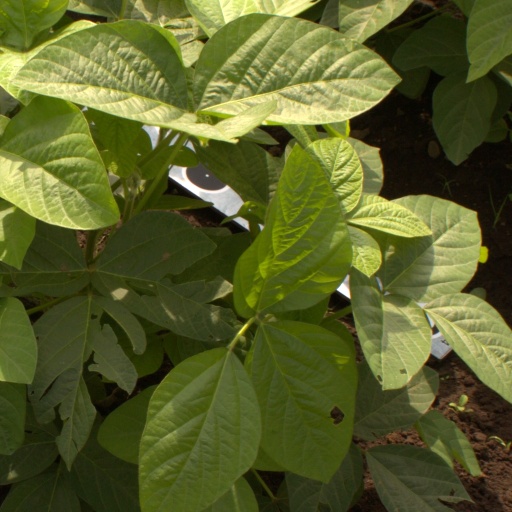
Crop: soybean